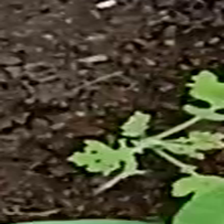
Weed species: Gajar_gavat_(Parthenium hysterophorus)